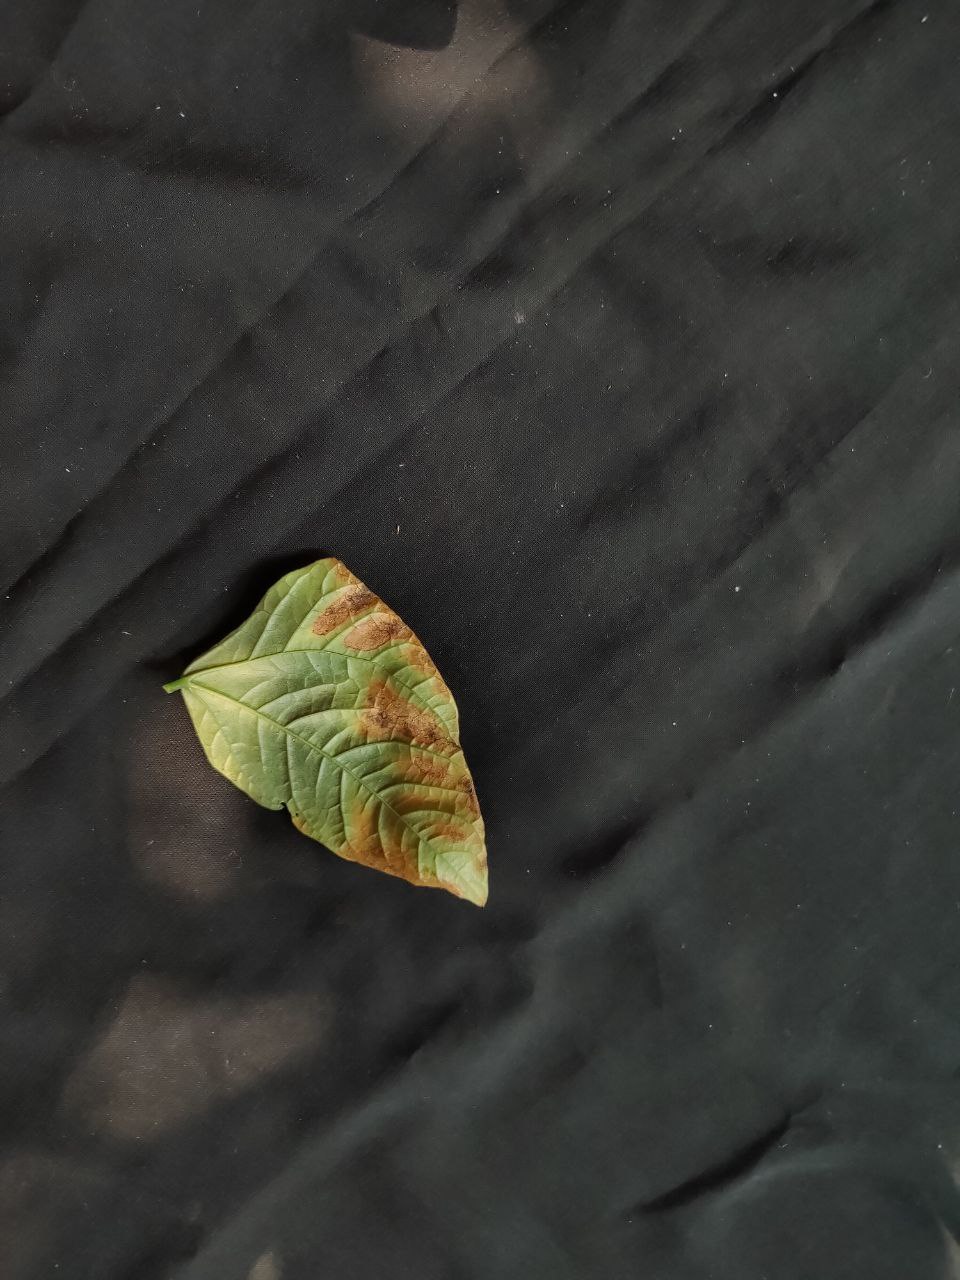
Crop: cowpea
Leaf condition: Bacterial wilt